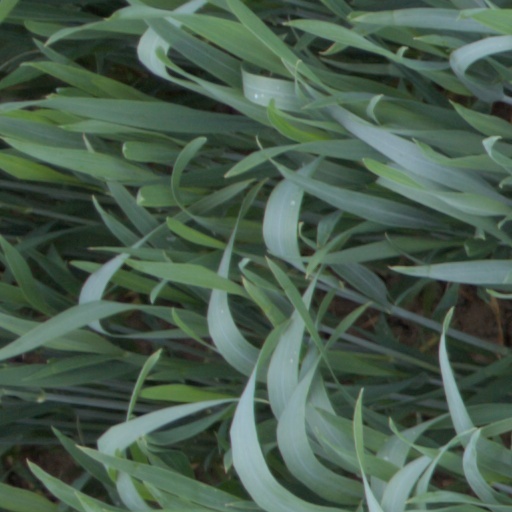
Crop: wheat